Wimilio Vink

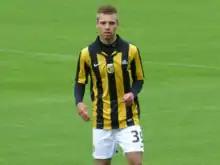
Vink training with Vitesse

Wimilio Vink (born 13 September 1993) is a Dutch footballer who plays as an attacking midfielder for club Spakenburg.